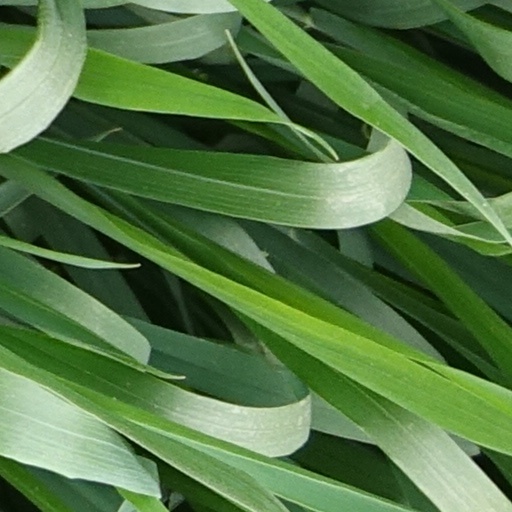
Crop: wheat